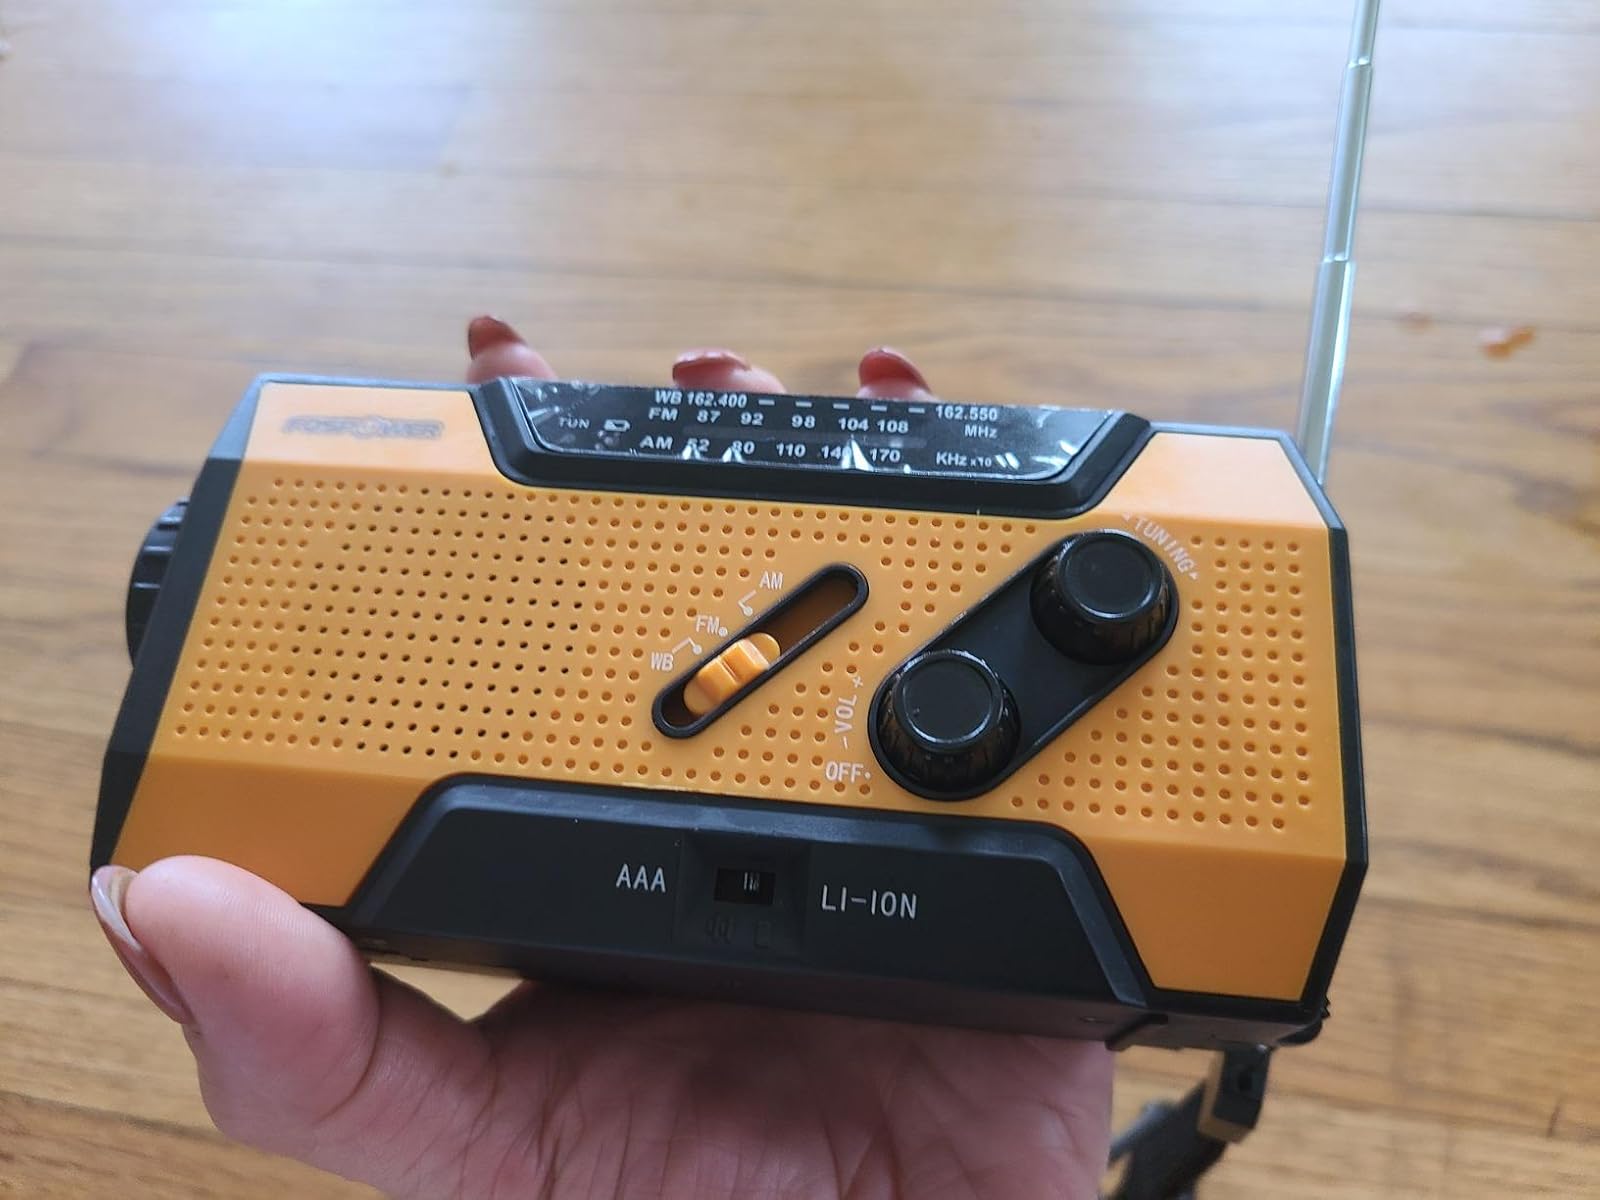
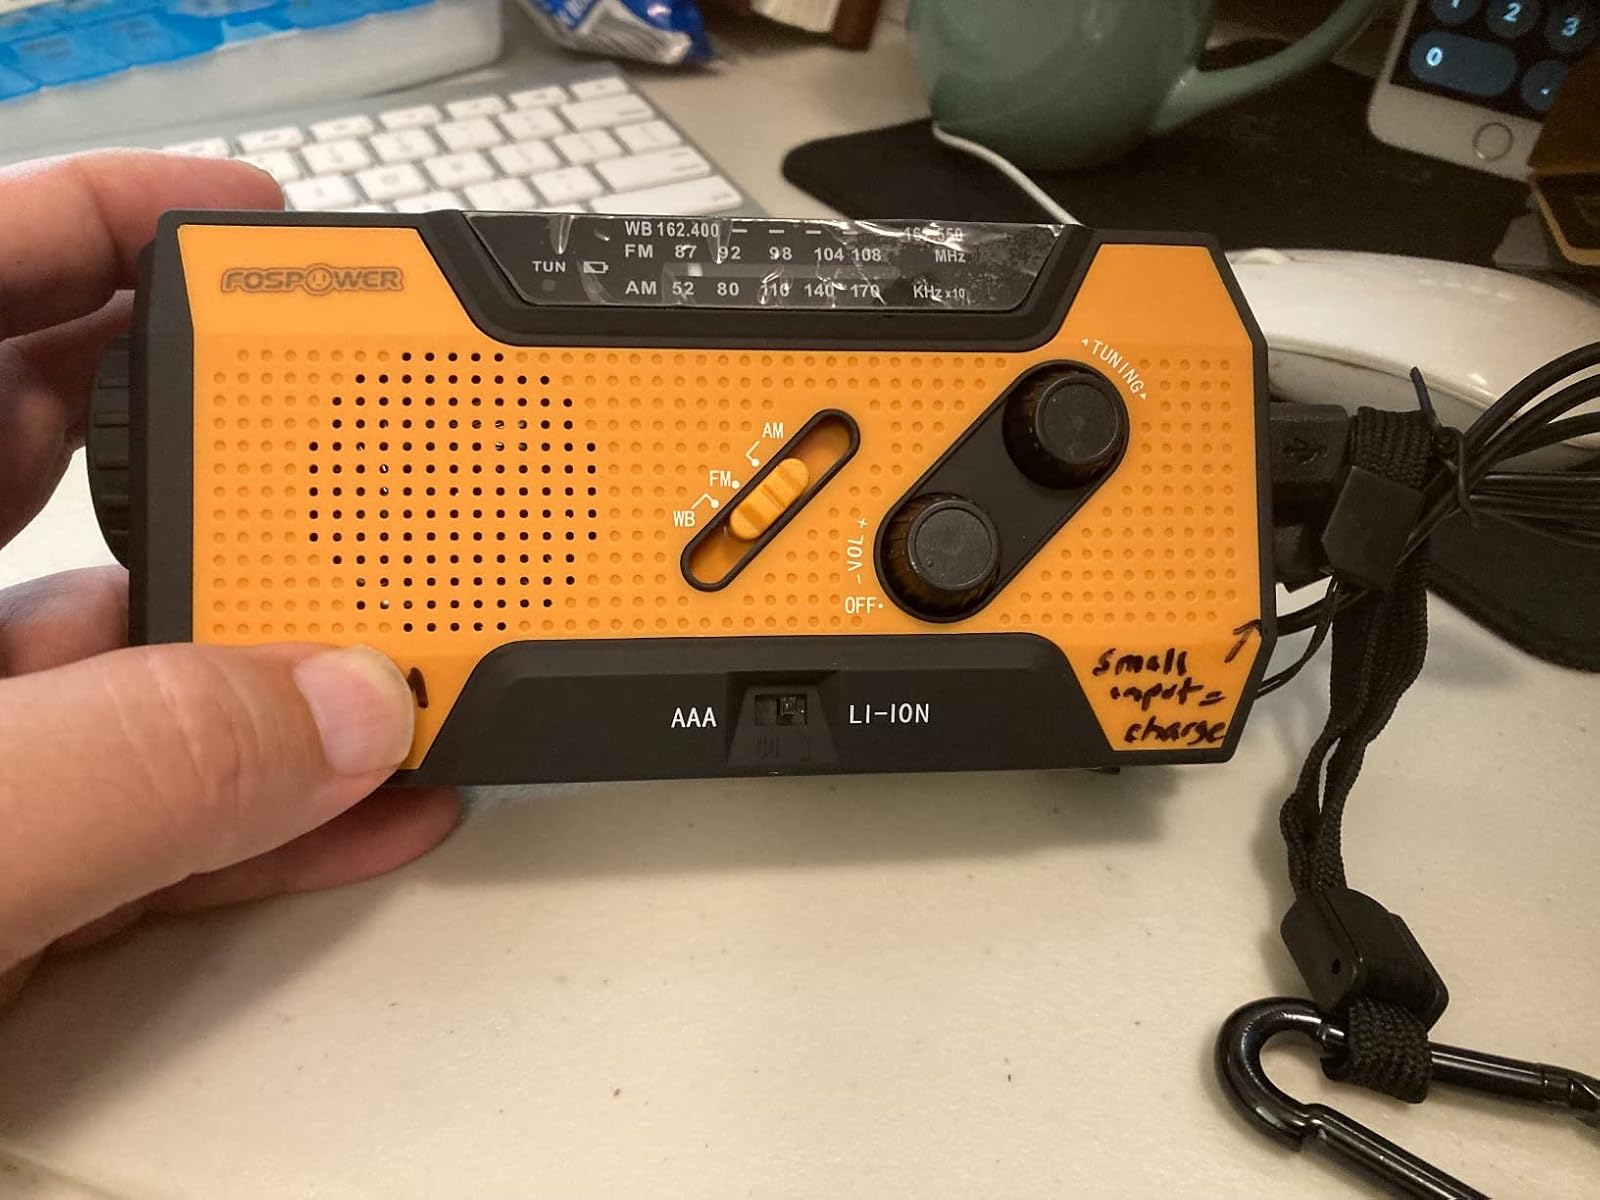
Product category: radio
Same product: yes